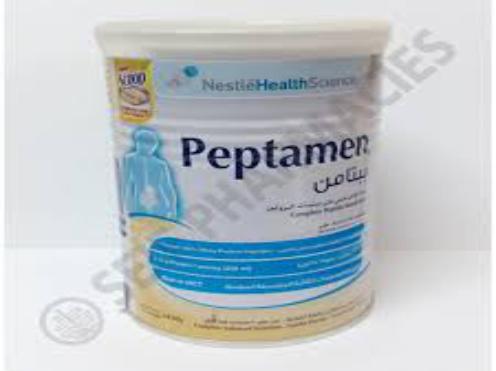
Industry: Food